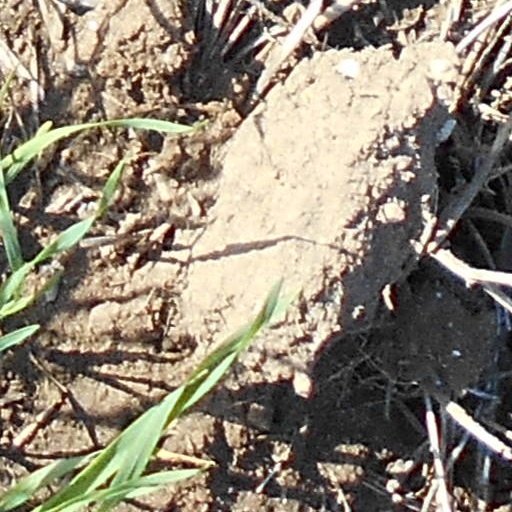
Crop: wheat